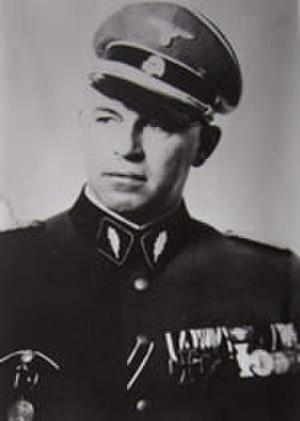
Josef Albert Meisinger est un officier de la Gestapo. Surnommé « le boucher de Varsovie », il a été en poste au Japon de 1941 à 1945. À la fin de la guerre, il a été jugé et exécuté pour crimes de guerre en Pologne.